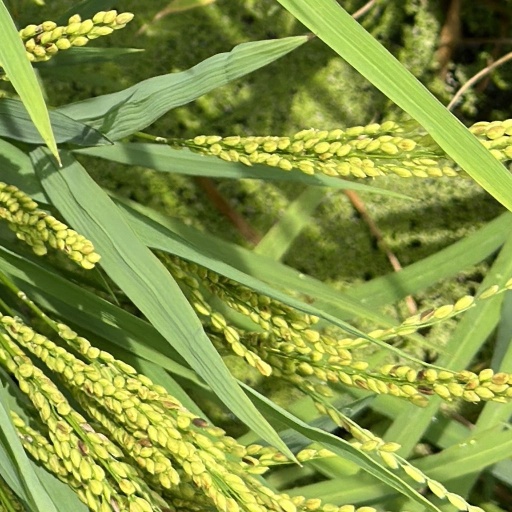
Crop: rice